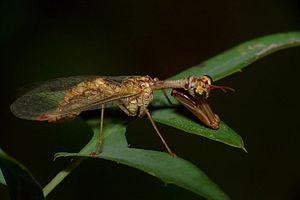
Mantispe
La mantispe commune, ou mantispe de Styrie ou mantispe païenne, est une espèce d'insectes de l'ordre des névroptères, de la famille des mantispidés.